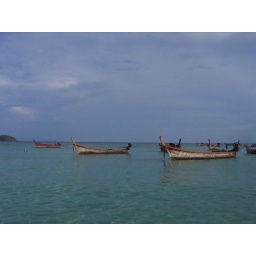
Kayaking through a maze of long tail boats at sunlight beach in Lipeh